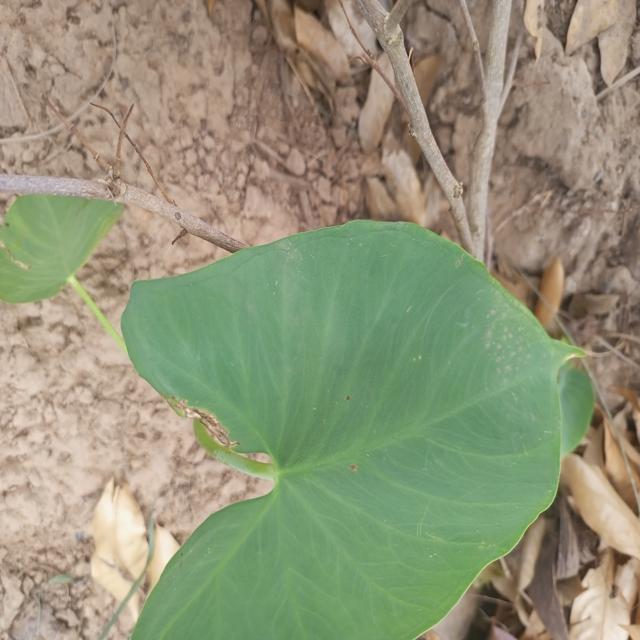
Label: Healthy